C2 domain

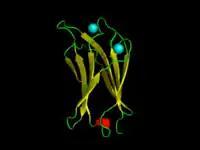
The C2-domain of "C.absonum" α-toxin (PDB 1OLP). β-strands are shown in yellow, α-helices in red, loops in green. Co-ordinated calcium ions are in cyan.

A C2 domain is a protein structural domain involved in targeting proteins to cell membranes. The typical version (PKC-C2) has a beta-sandwich composed of 8 β-strands that co-ordinates two or three calcium ions, which bind in a cavity formed by the first and final loops of the domain, on the membrane binding face. Many other C2 domain families don't have calcium binding activity.